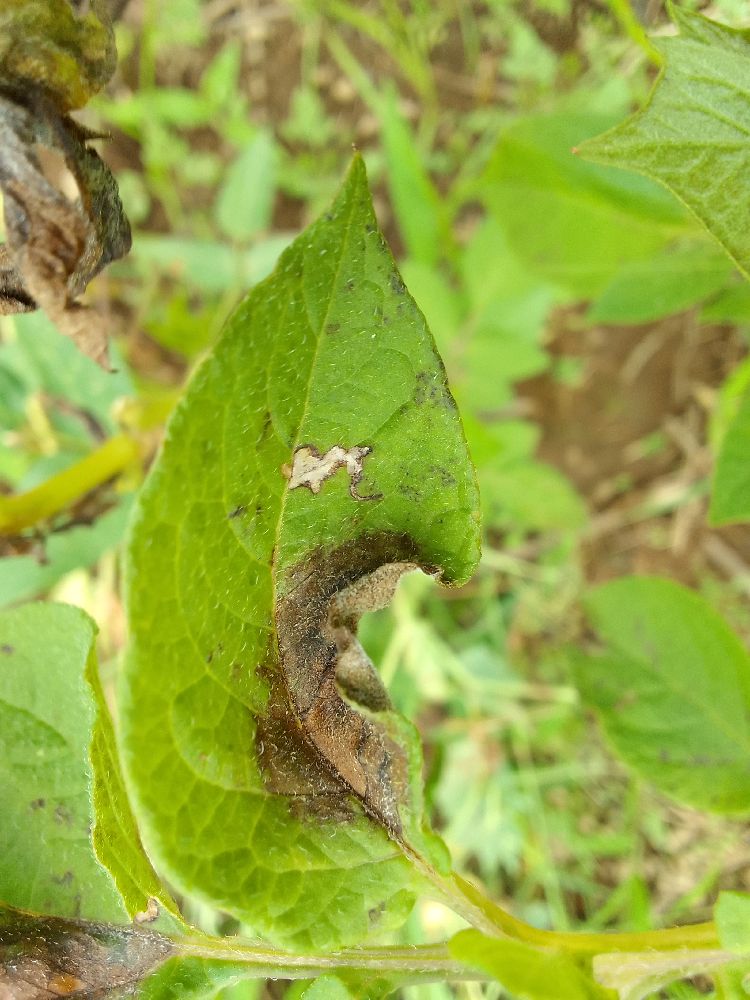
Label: Late blight